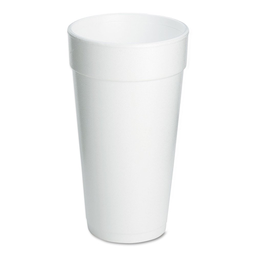
Label: paper